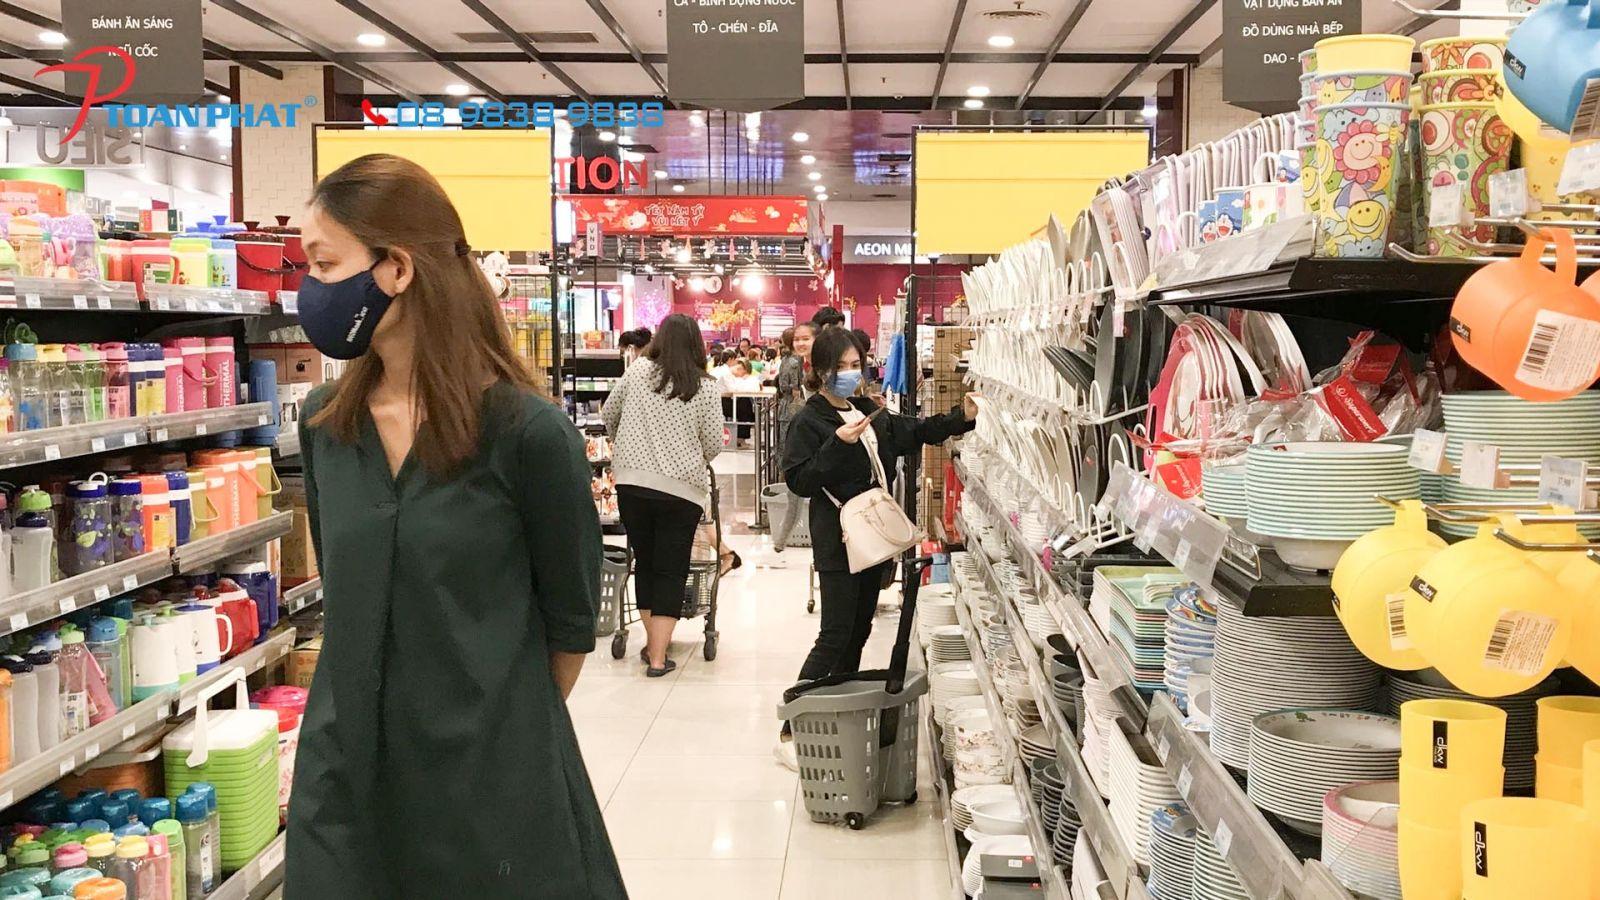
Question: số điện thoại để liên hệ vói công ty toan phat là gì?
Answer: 0898389838